Jørgen Friis

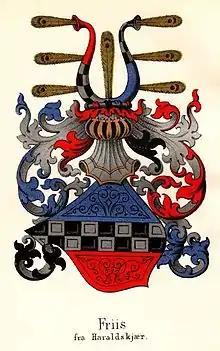
Coat of arms of the Friis family, illustrated by Anders Thiset, 1886.

The date of Friis' birth is unknown, though it is likely that he was born at Nes Castle in Denmark. His father, Ivar Friis (died 1557), was the lord at Nes, and his mother was Sophie Andersdatter Glob (died after 1574). His family was part of an early noble line from southern Jutland, which has been traced back to at least the mid 1300-century, based on the earliest recording of their coat-of-arms. The family belonged to the leading noble circles in Jutland, and Jørgen Friis had an upbringing that was common for young men of his standing. As a young man he experienced military action when in 1576 he served in the king's retinue during a campaign into Mecklenburg.